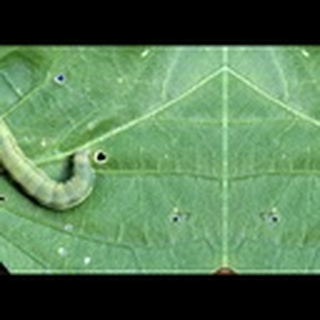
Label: cotton_army_worm